Amphitheatre

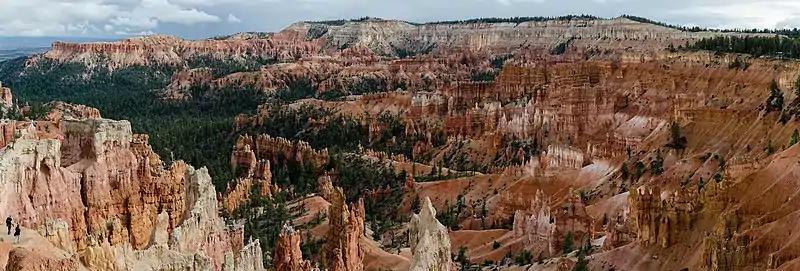
Bryce Canyon Amphitheatre from Sunrise Point

A natural amphitheatre is a performance space located in a spot where a steep mountain or a particular rock formation naturally amplifies or echoes sound, making it ideal for musical and theatrical performances. An amphitheatre can be naturally occurring formations which would be ideal for this purpose, even if no theatre has been constructed there.